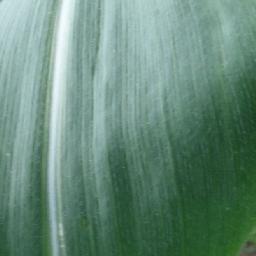
Label: Corn___healthy